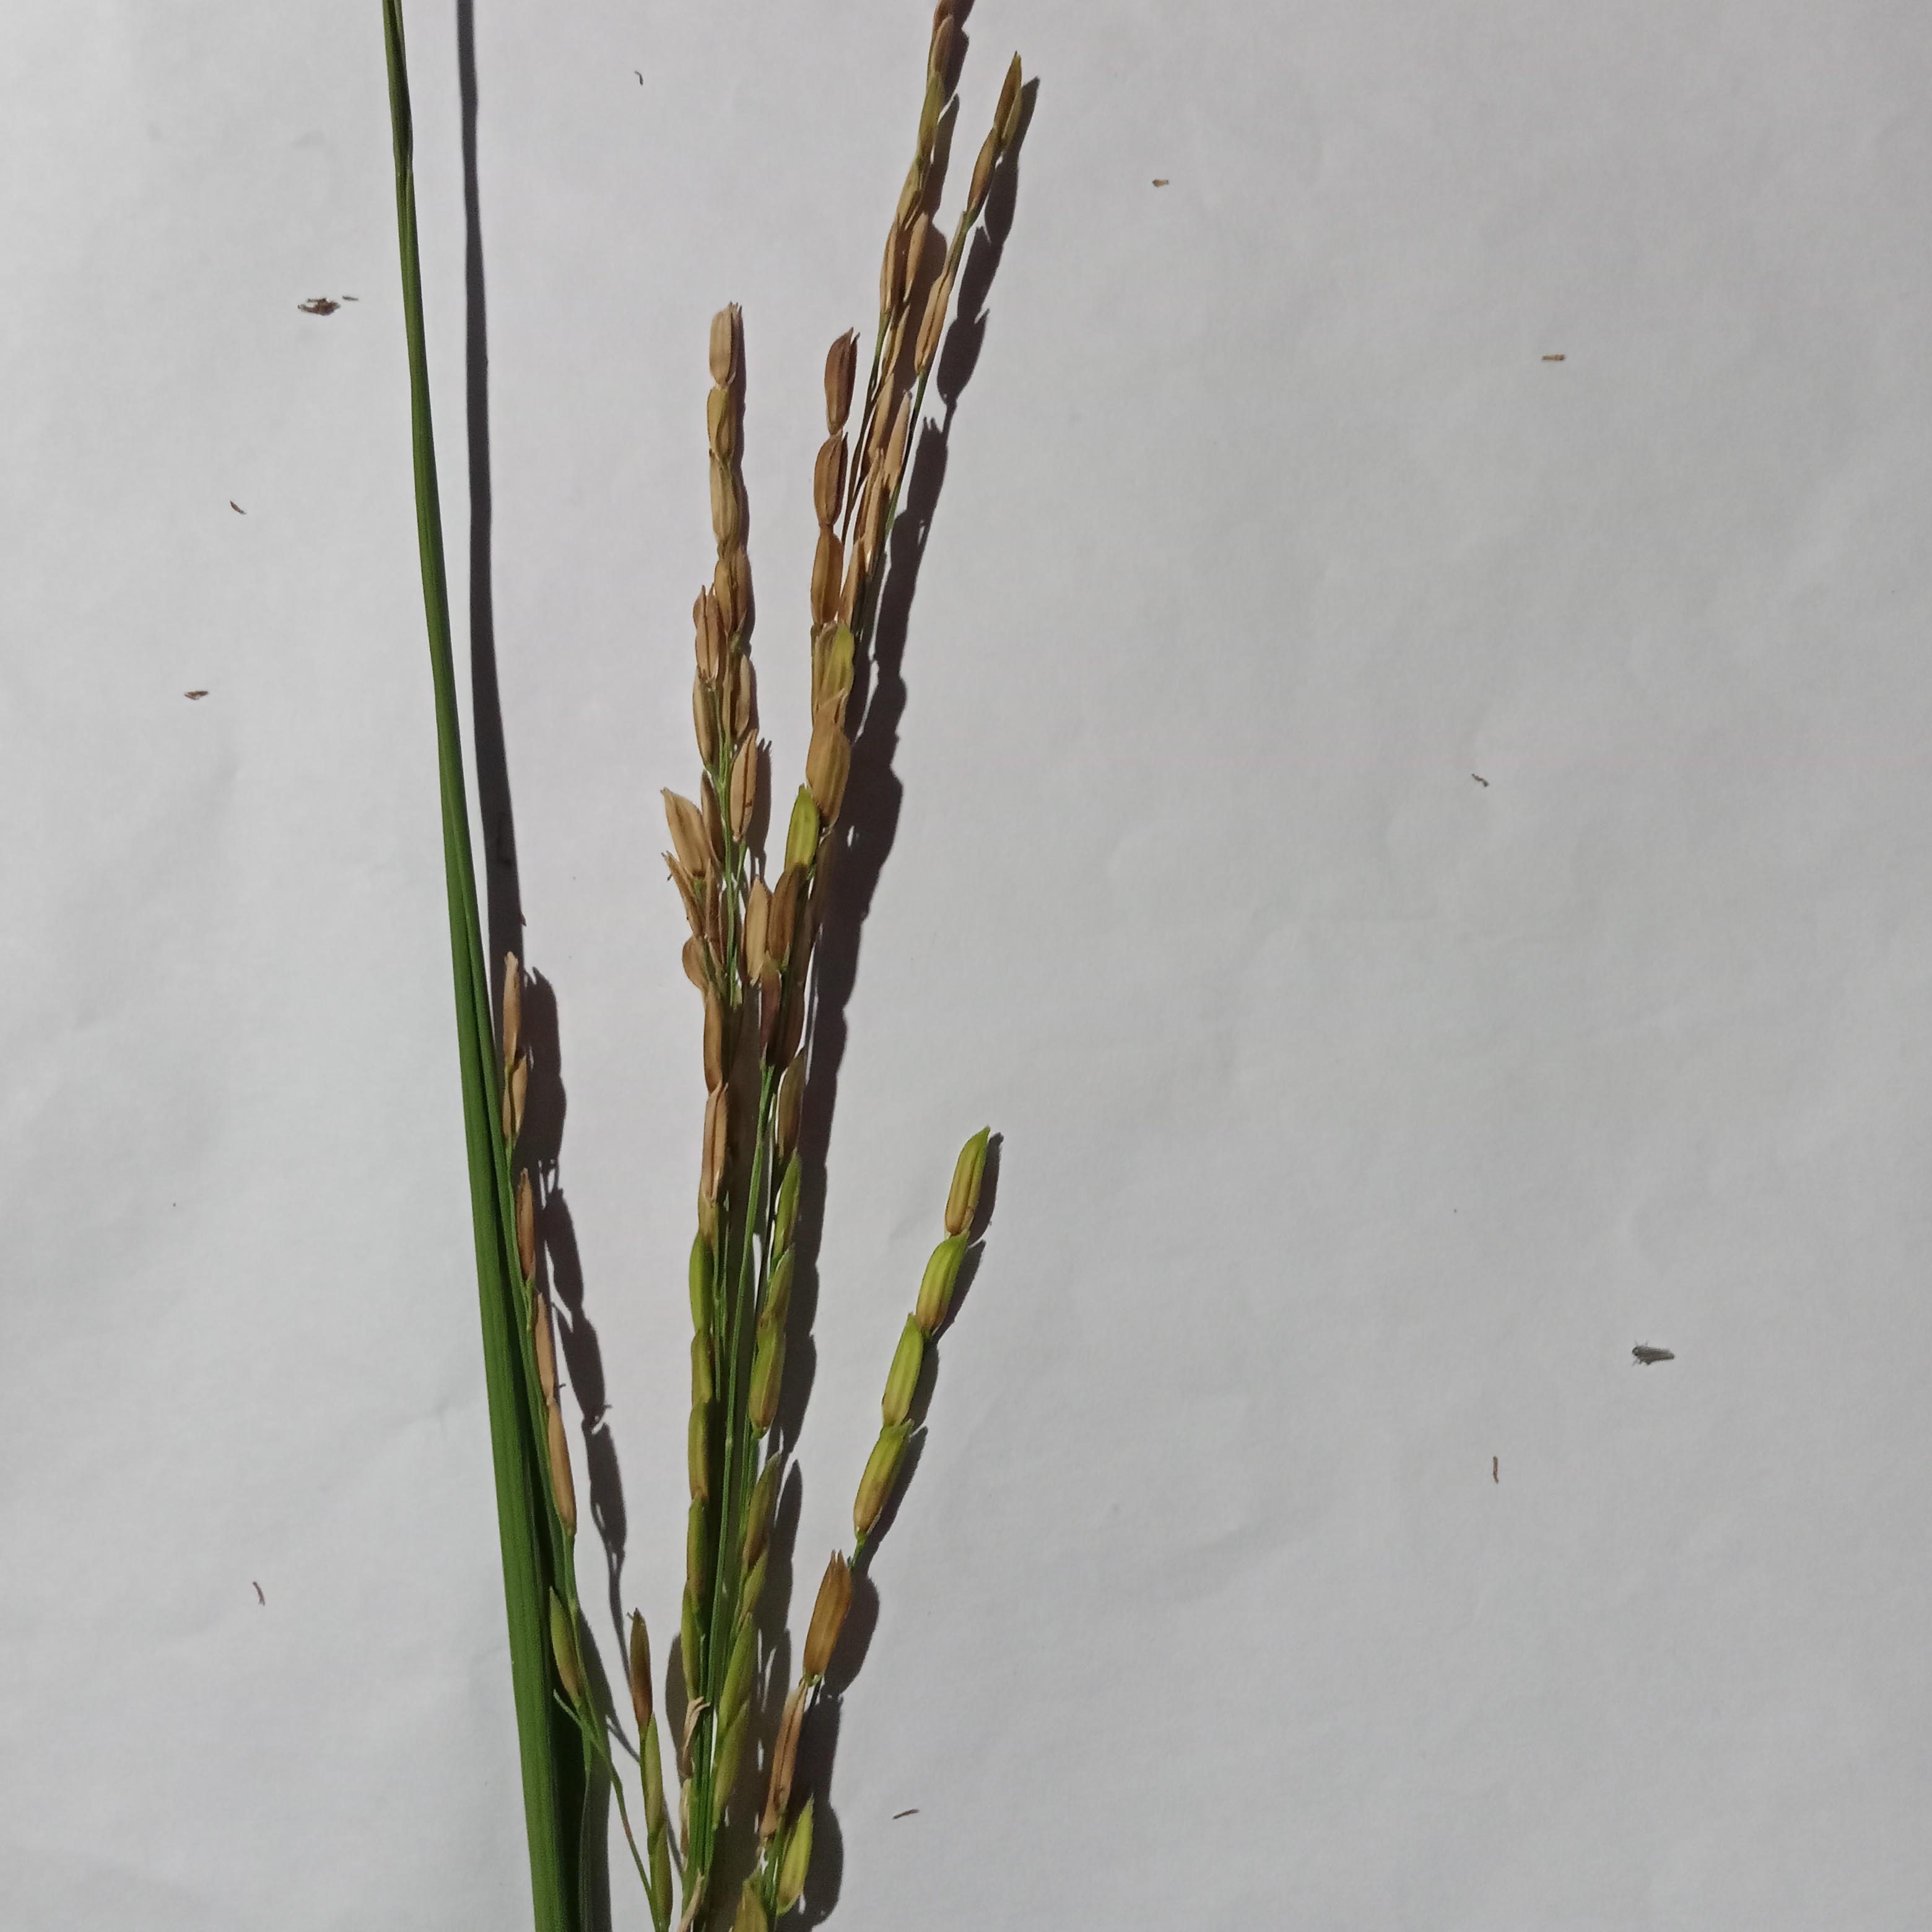
Label: Rice___Neck_Blast